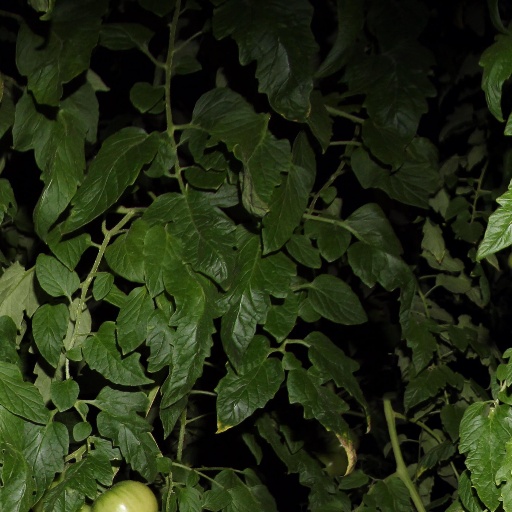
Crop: tomato